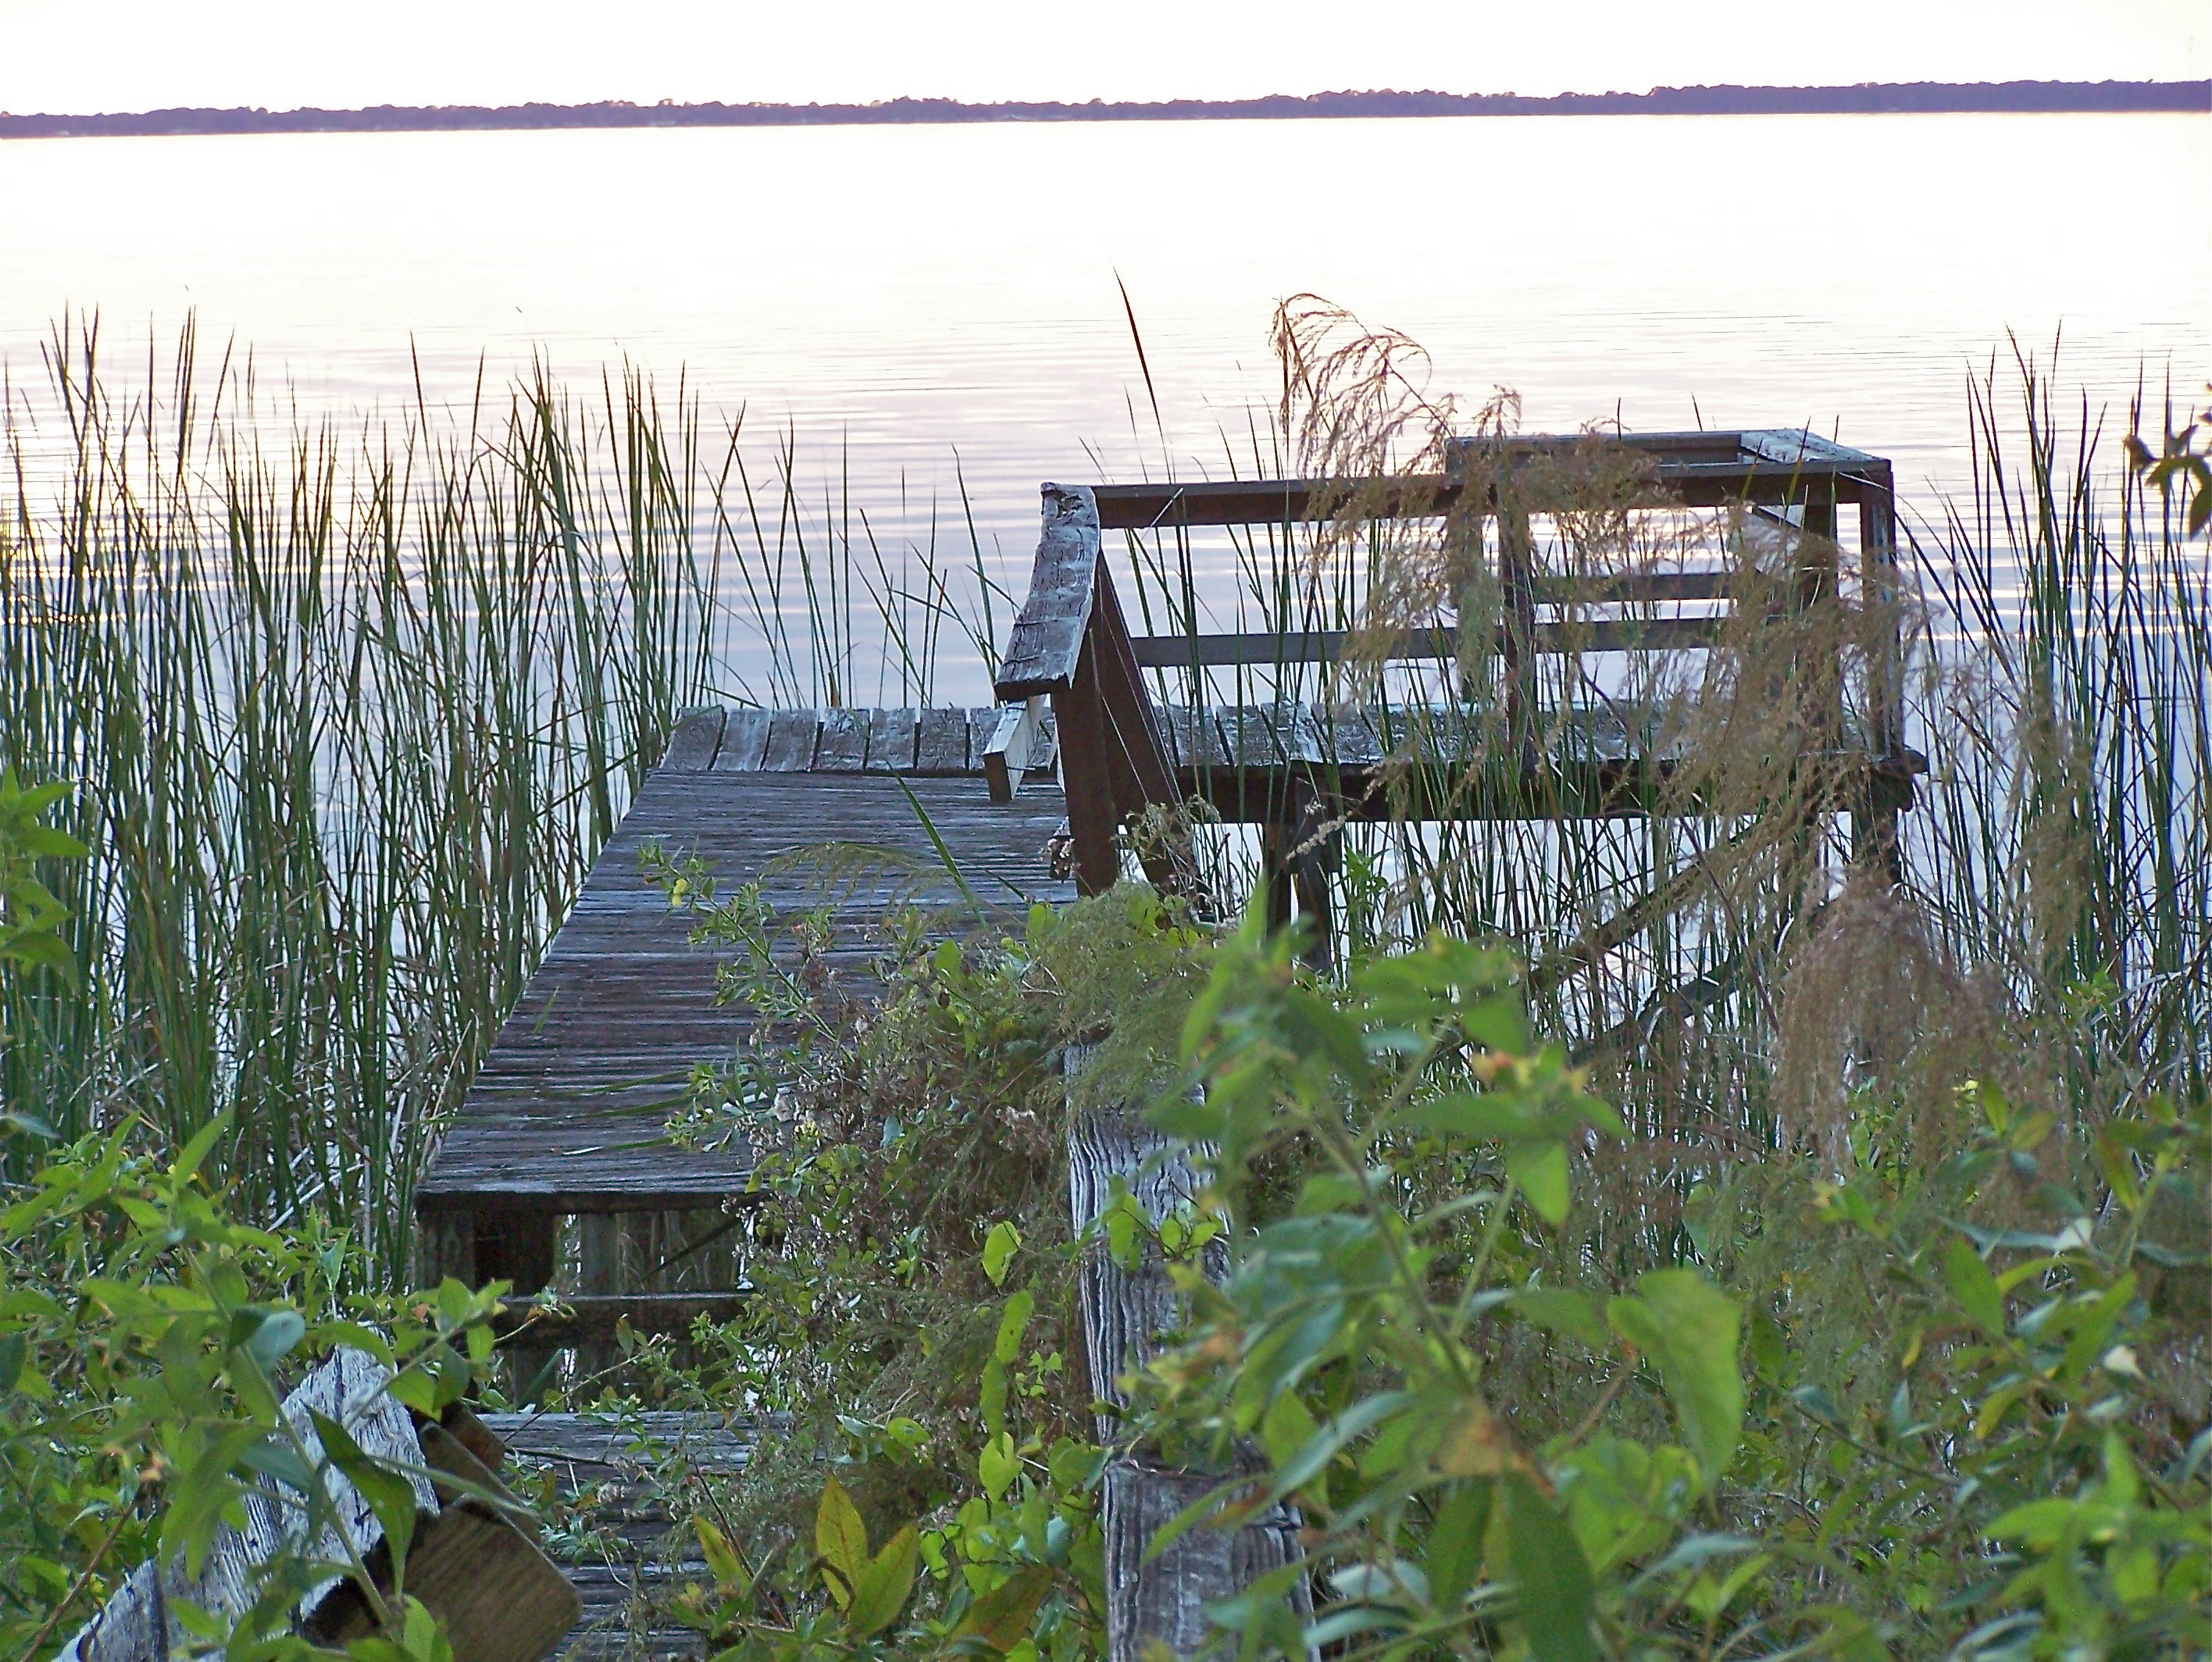
water, nature, marsh, swamp, fence, bridge, lake, walkway, pond, natural, scenery, agriculture, wetland, habitat, florida, old pier, natural environment, outdoor structure